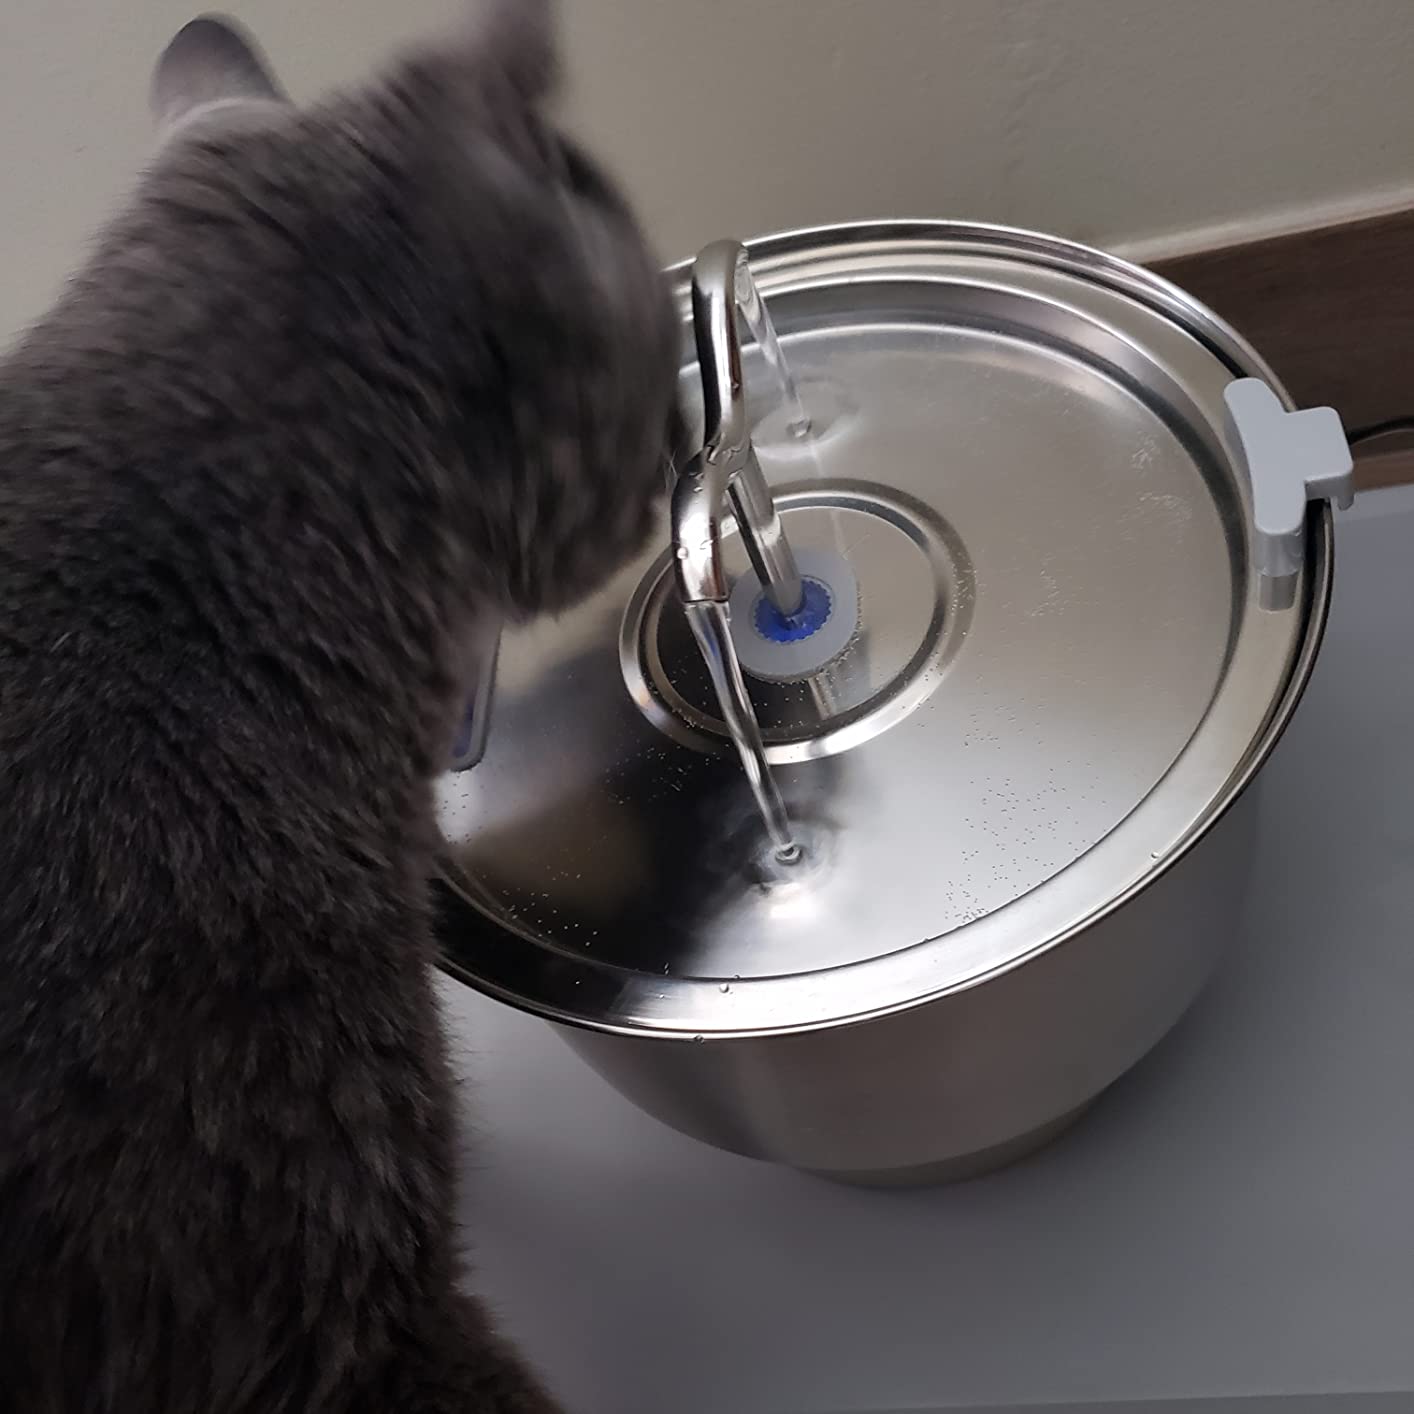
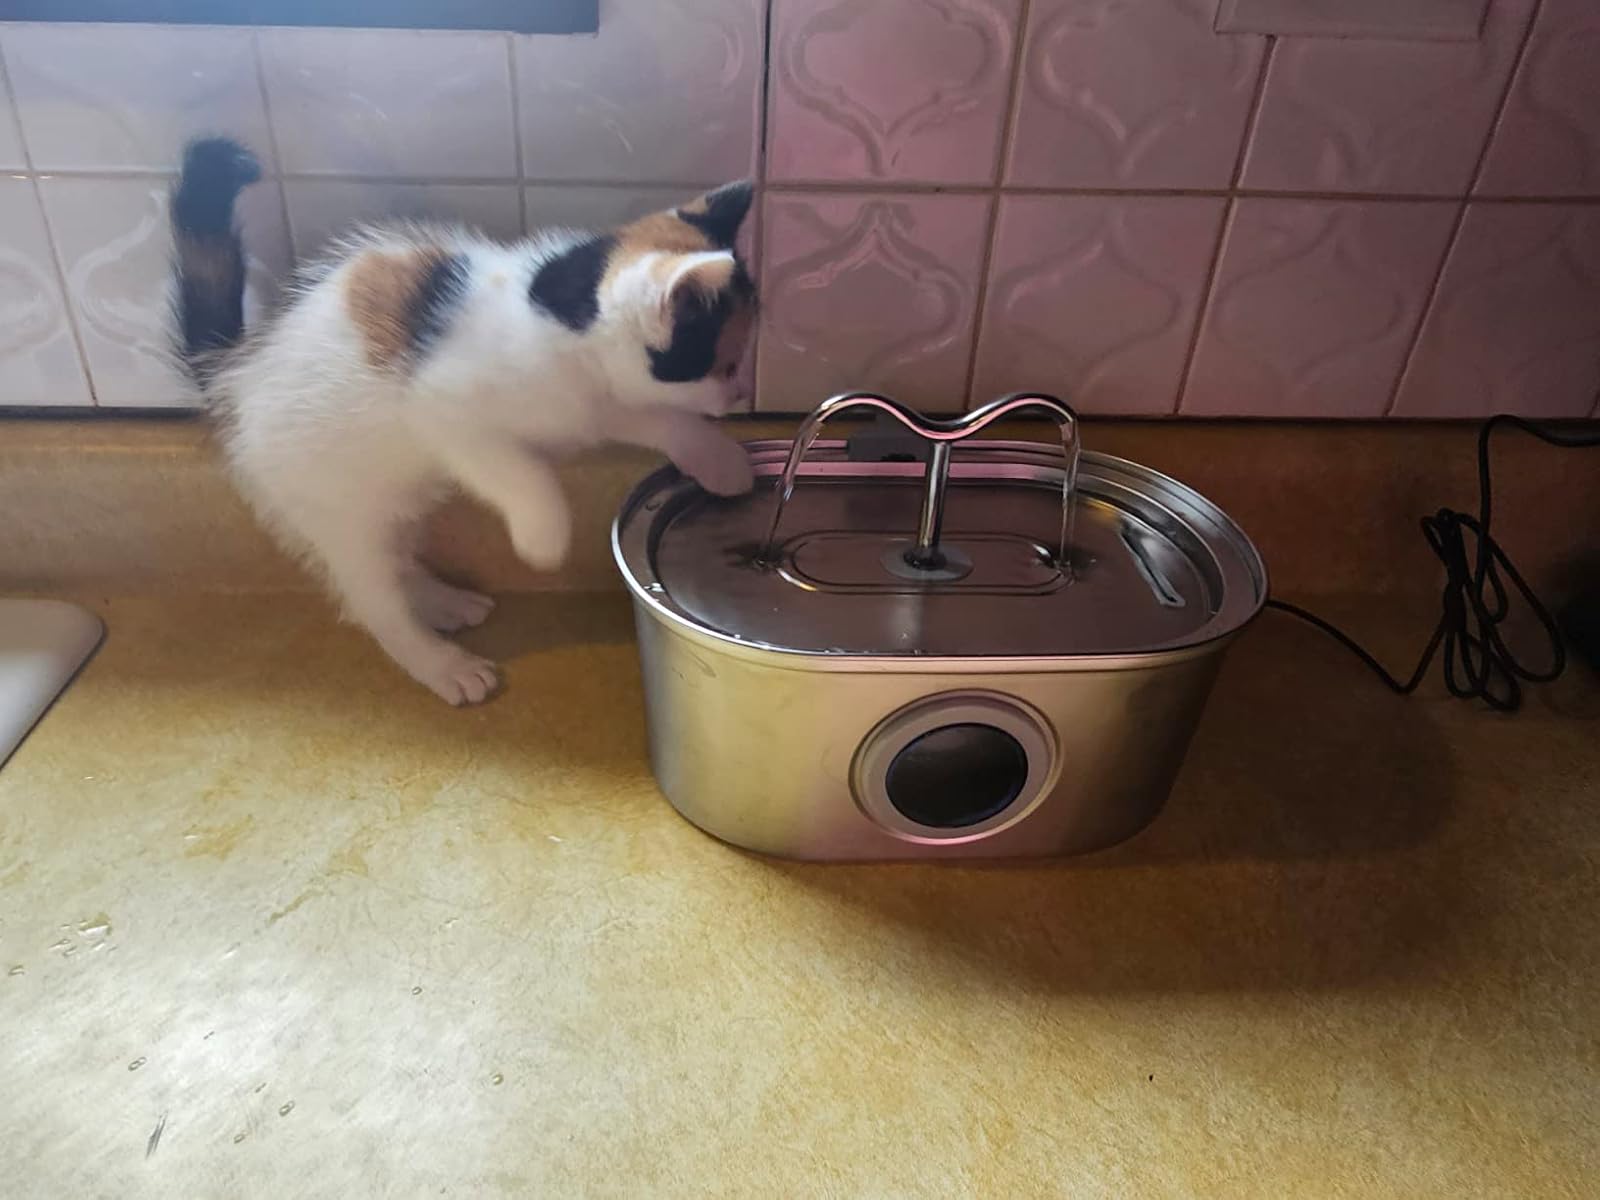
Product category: items_bowl
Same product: no